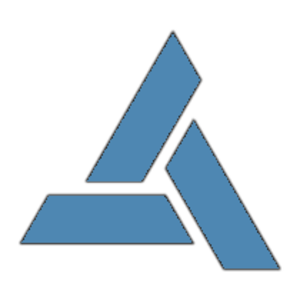
logo Abstergo Industries